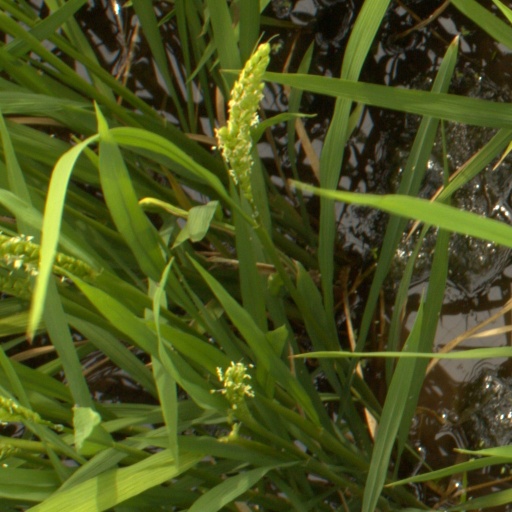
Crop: rice